Shwedagon Pagoda

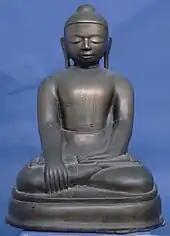
Buddha statue looted from the pagoda in 1852. Now in the Auckland War Memorial Museum

During the British occupation and fortification of the Pagoda, Lord Maung Htaw Lay, the most prominent Mon-Burmese in British Burma, successfully prevented the British Army from looting of the treasures; he eventually restored the Pagoda to its former glory and status with the financial help from the British rulers. This extract is from the book “A Twentieth Century Burmese Matriarch” written by his great-great-great grand daughter Khin Thida.